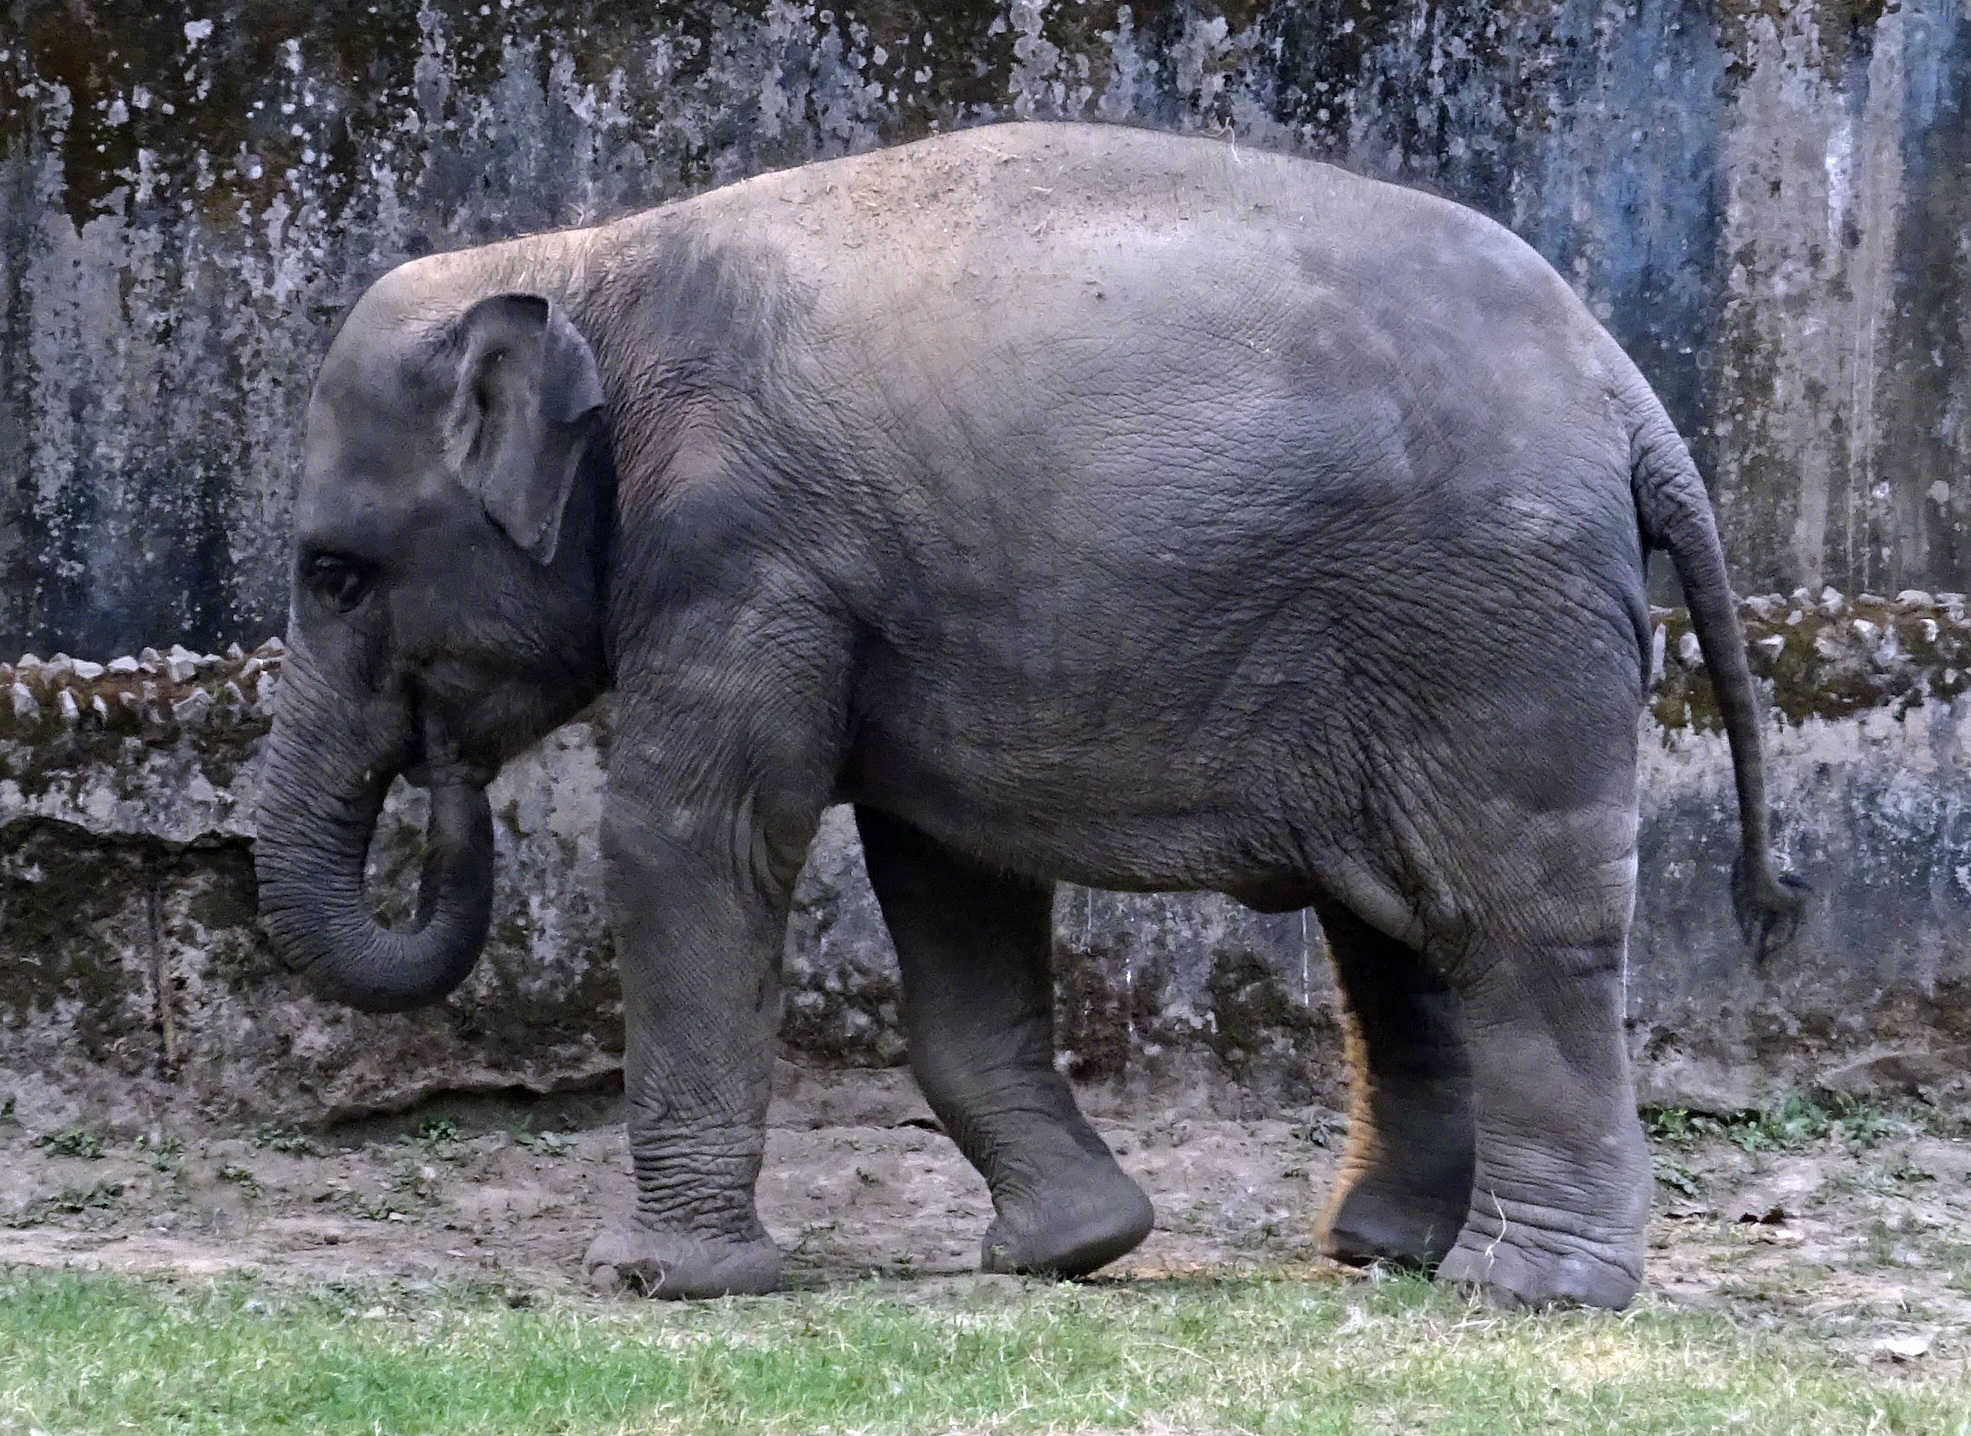
nature, trunk, animal, asian, wildlife, wild, zoo, mammal, fauna, elephant, vertebrate, indian, strength, kolkata, indian elephant, african elephant, elephants and mammoths